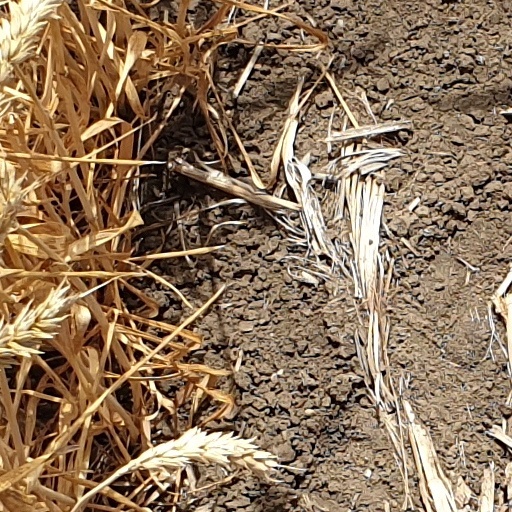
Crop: wheat